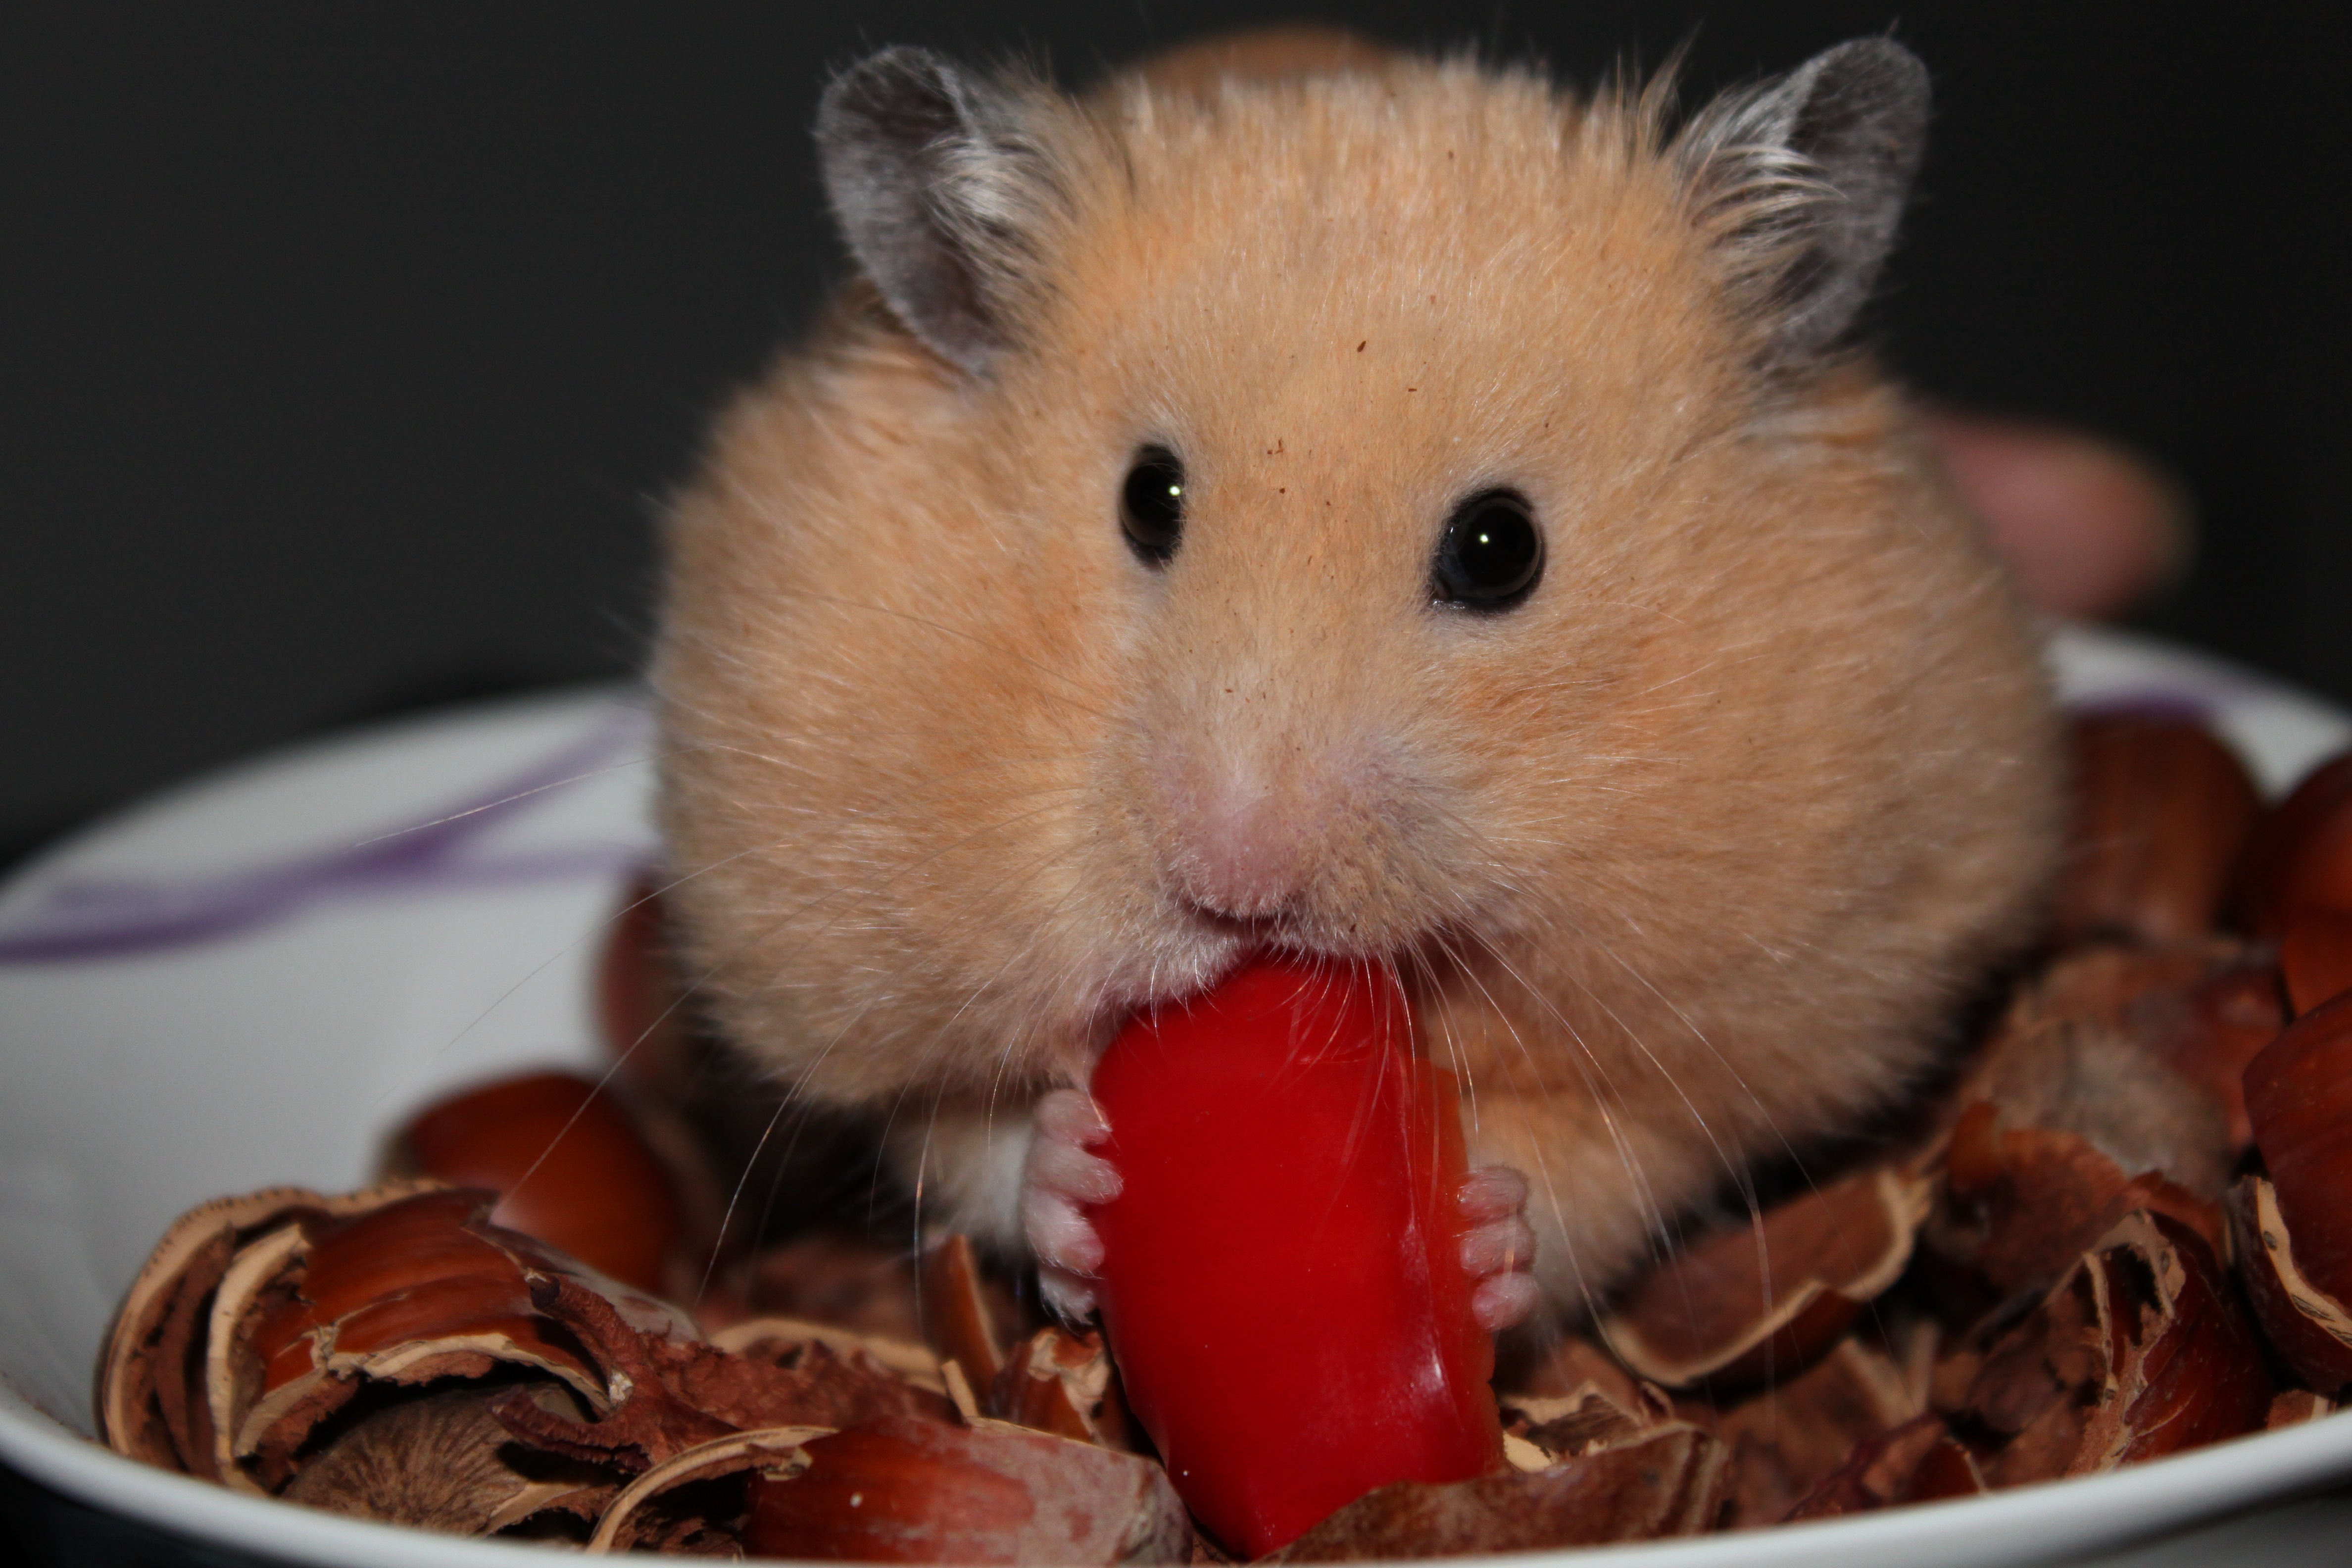
animal, mammal, hamster, rodent, fauna, guinea pig, nuts, whiskers, vertebrate, gerbil, muroidea, goldhamster